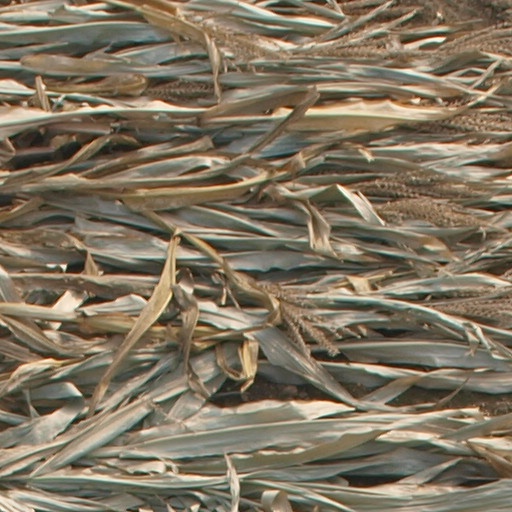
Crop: maize; corn